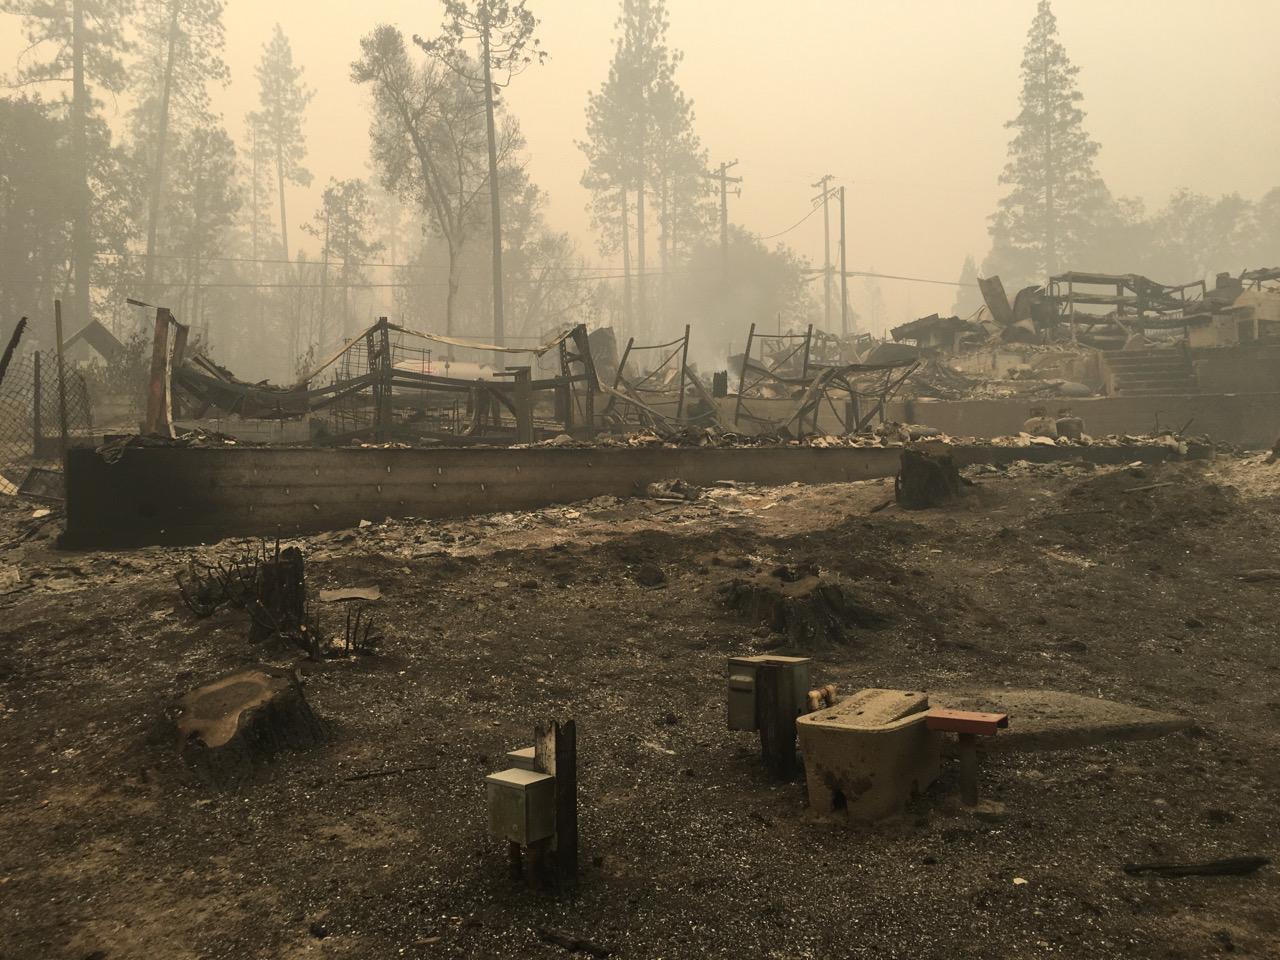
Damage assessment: destroyed